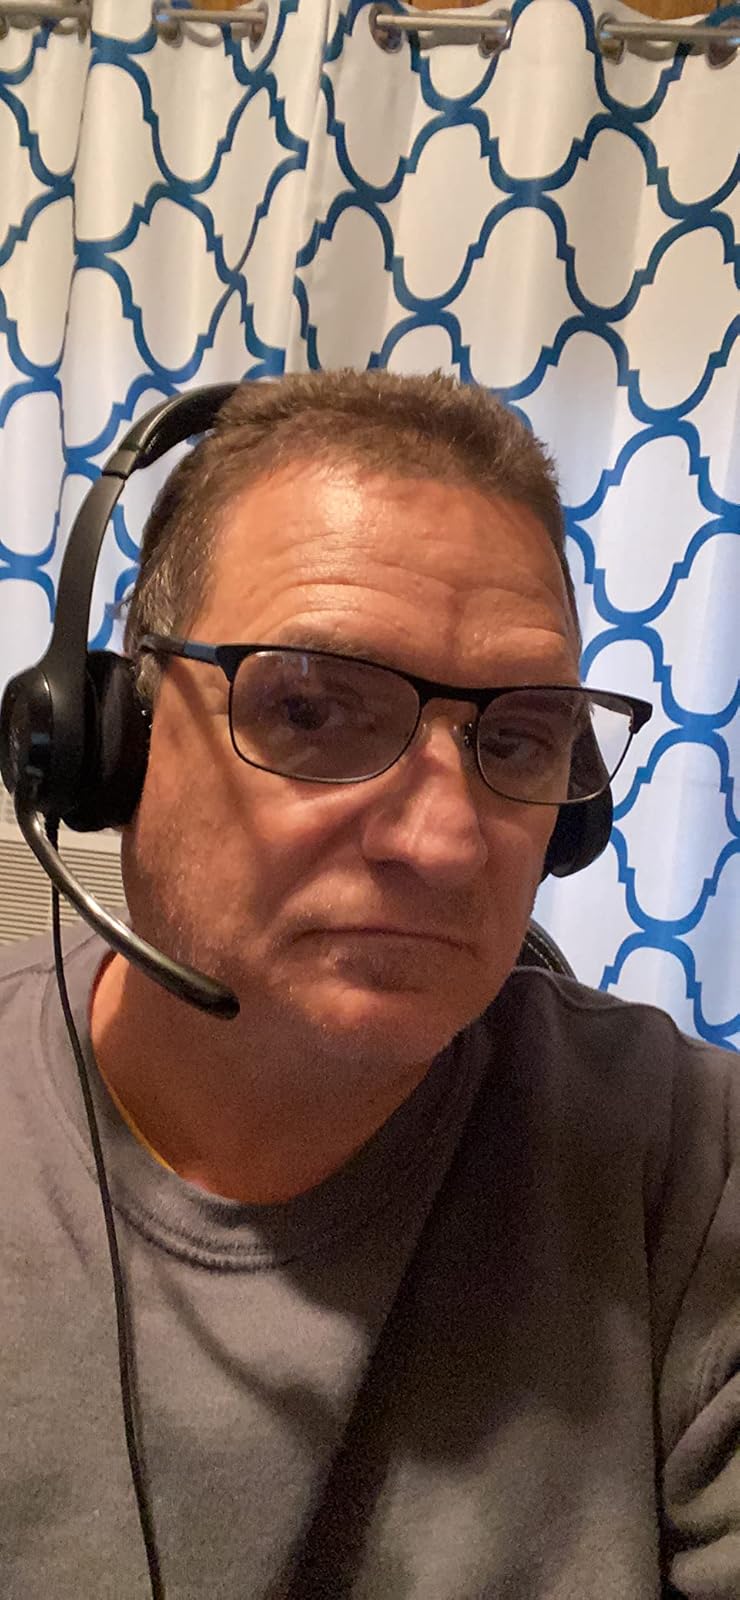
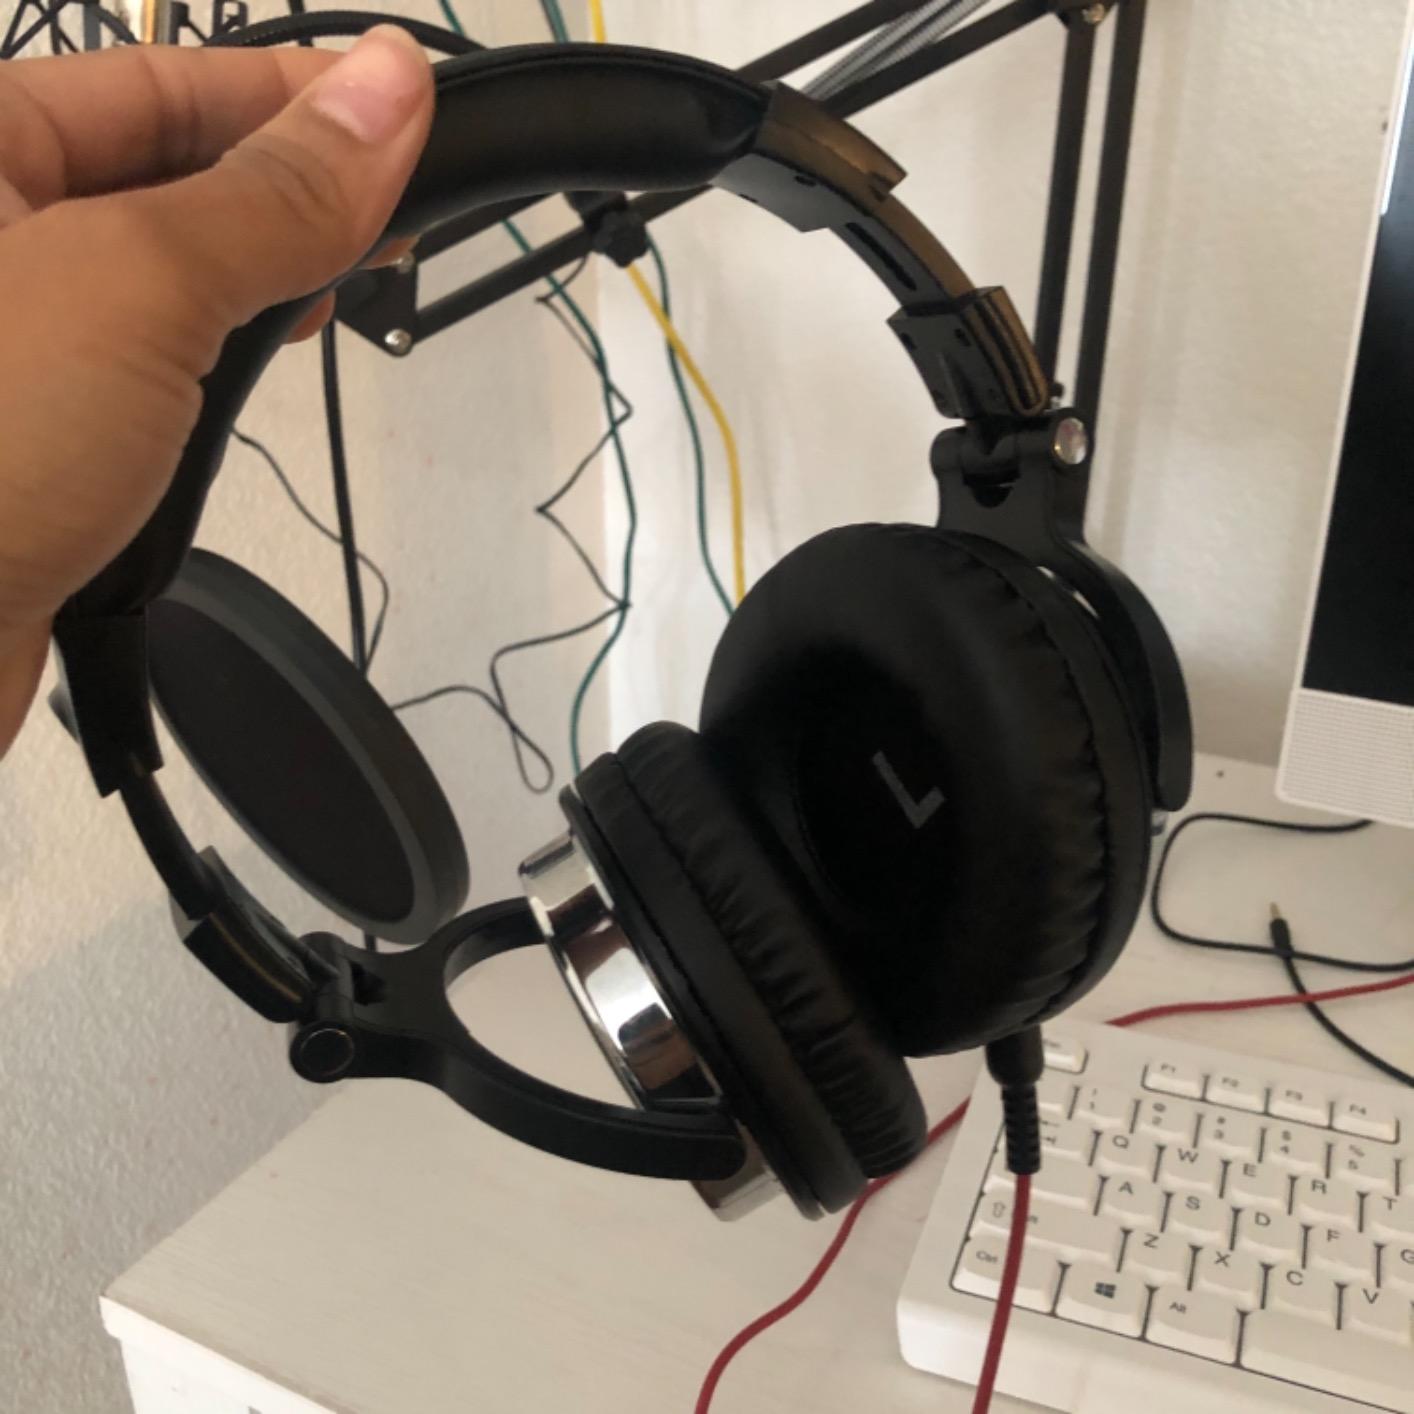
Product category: headphones
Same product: no